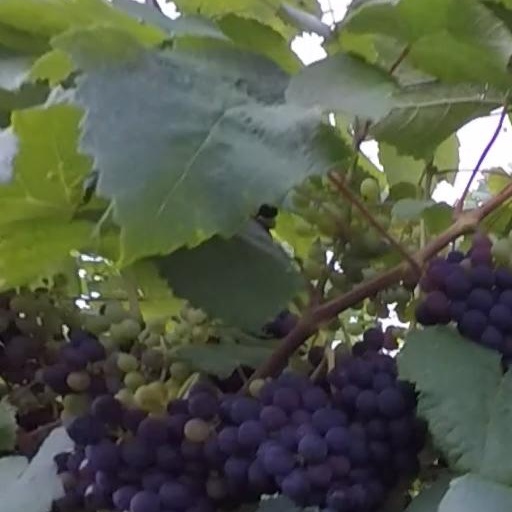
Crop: grape